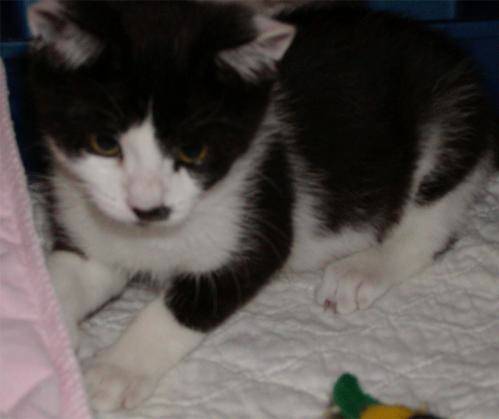
Label: cat